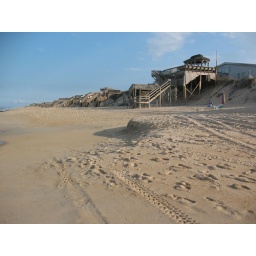
The beach in front of our house